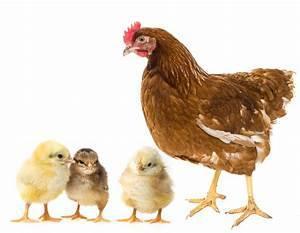
chicken